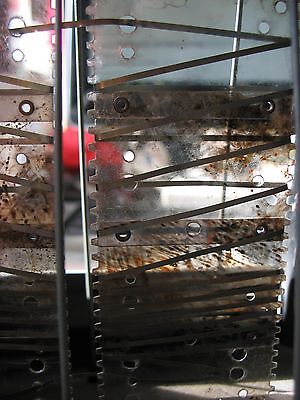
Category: toaster